Stepan Galaktionov

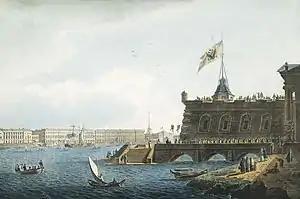
View of the Neva from the Peter and Paul Fortress

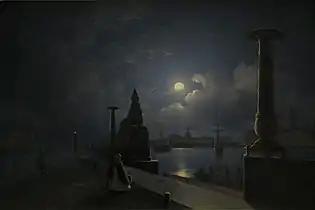
Nighttime View from the Embankment at the Academy of Arts

Stepan Filippovich Galaktionov (6 July 1779, Saint Petersburg4 December 1854, Saint Petersburg) was a Russian lithographer, graphic artist, and cityscape painter.